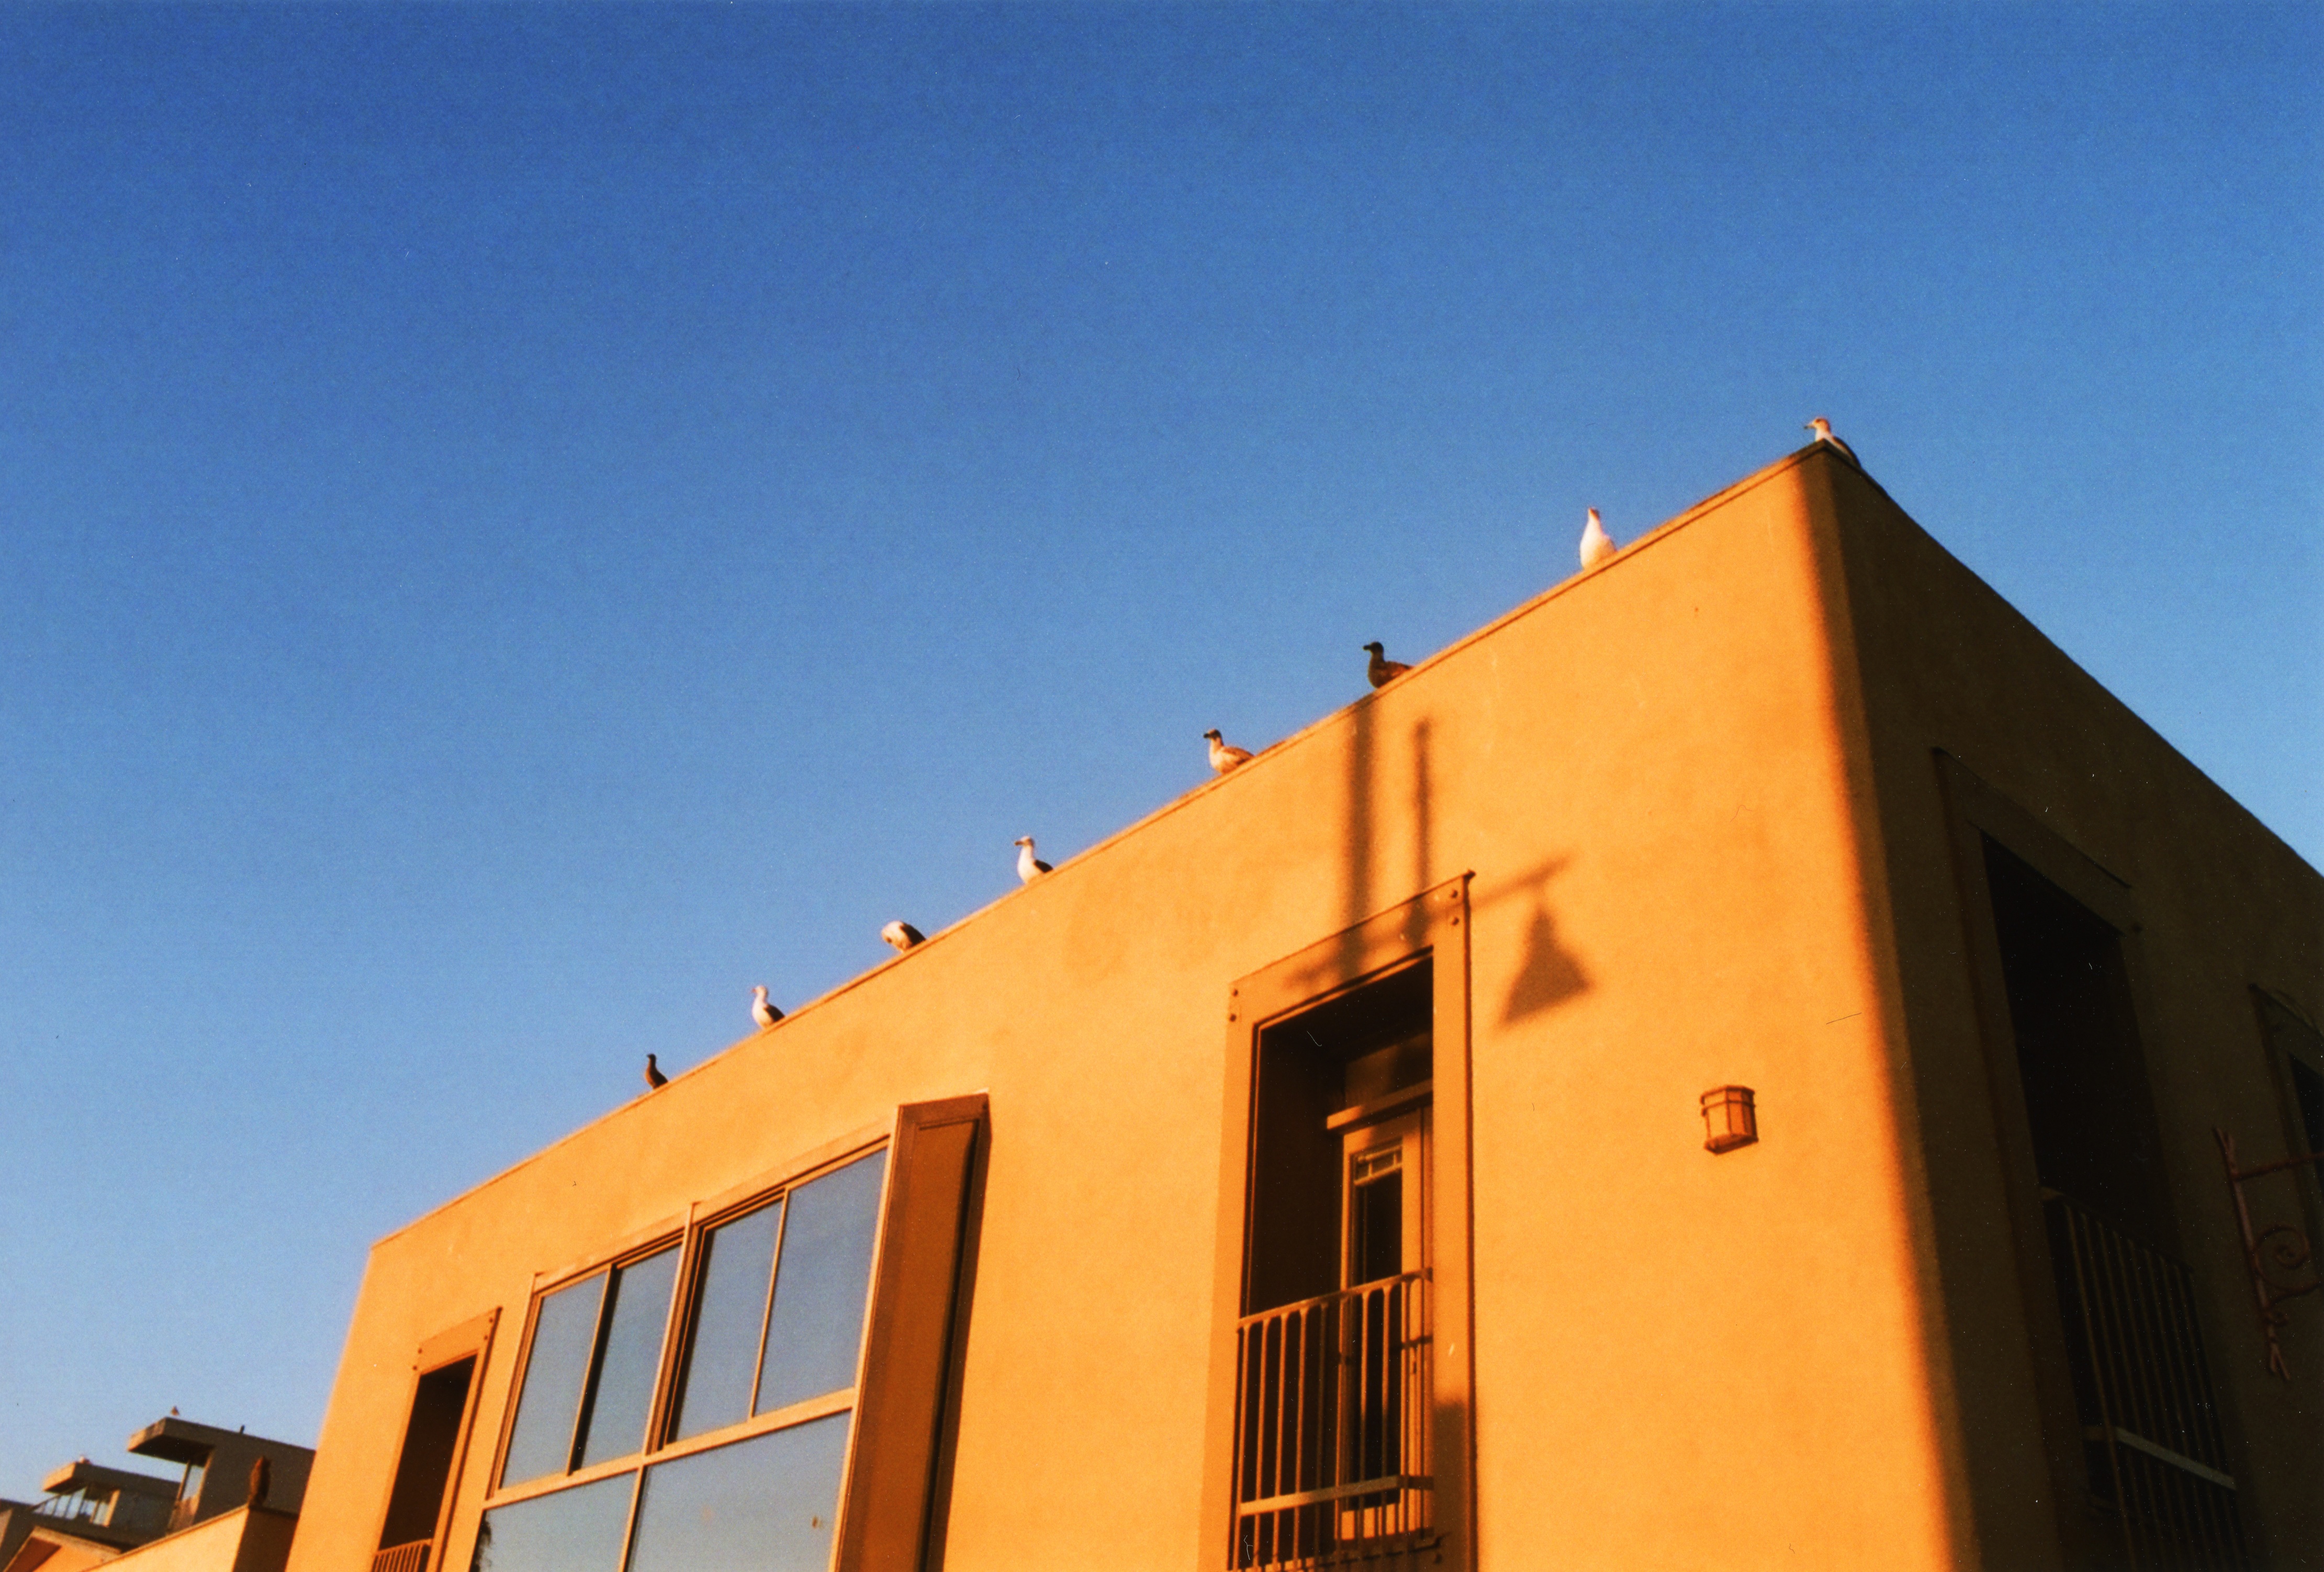
architecture, sky, villa, house, facade, property, apartment, residential area